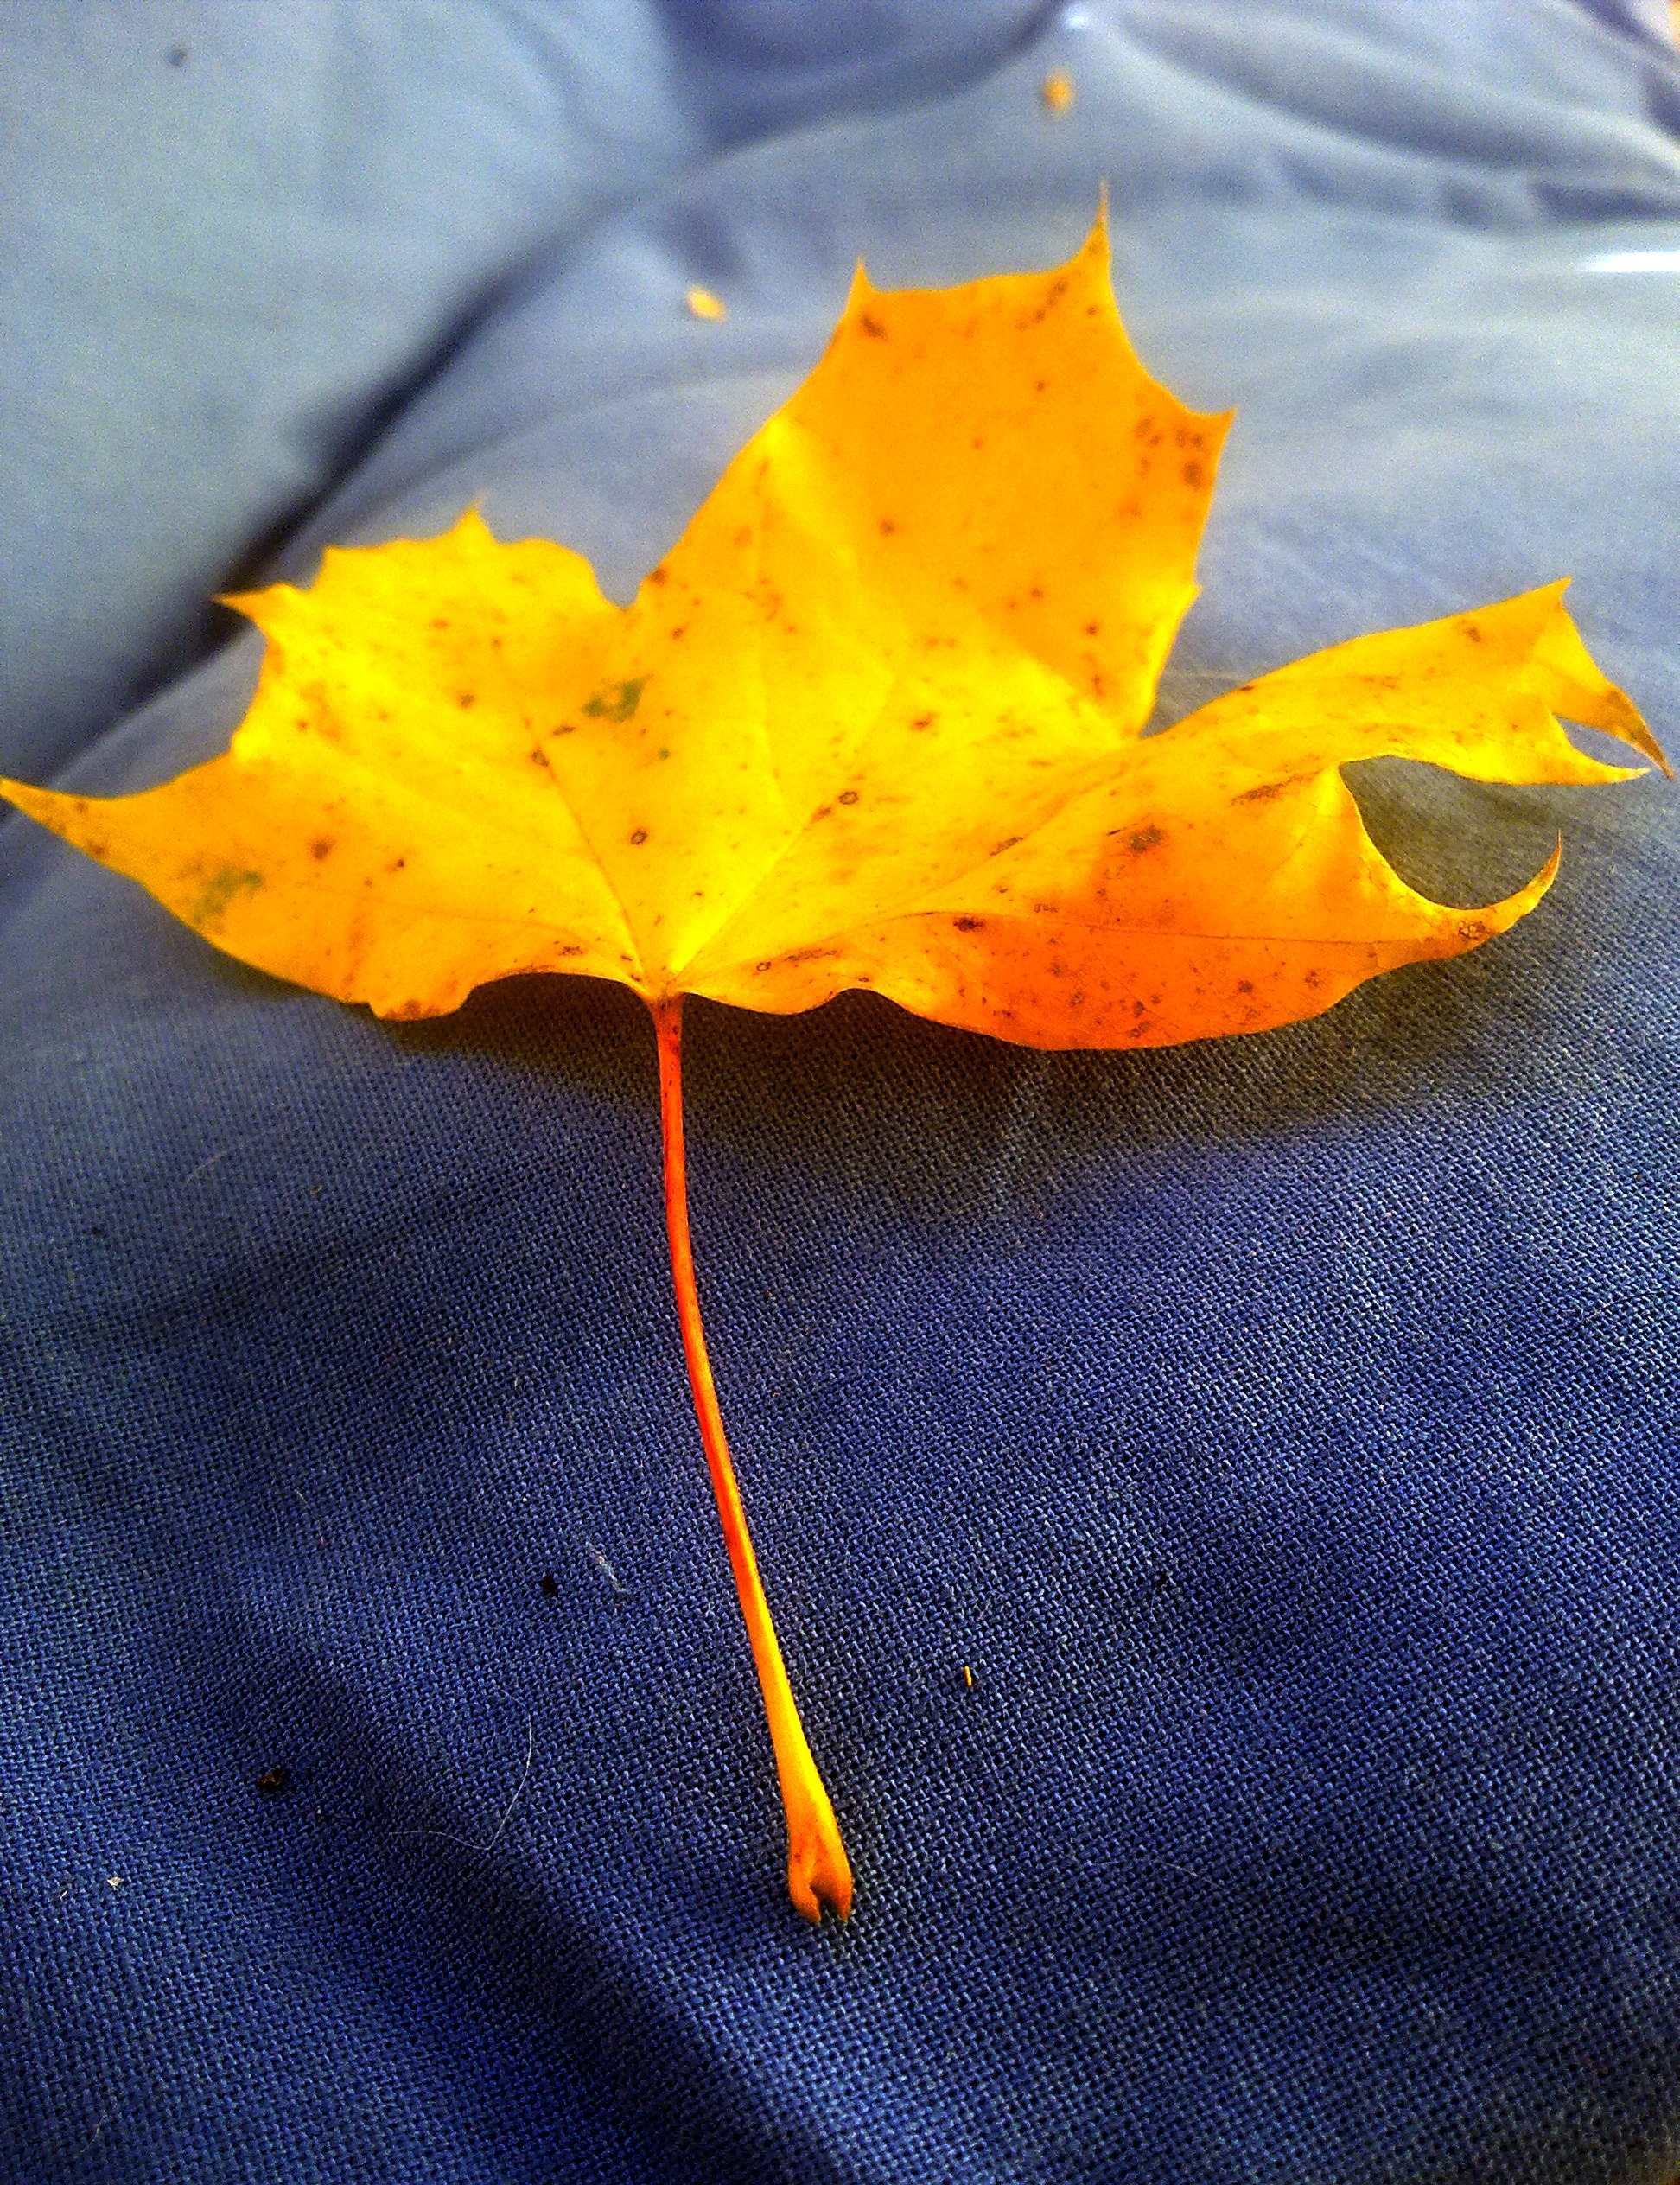
tree, branch, plant, leaf, flower, petal, autumn, blue, colorful, yellow, flora, season, maple tree, maple leaf, deciduous tree, leaves, october, red leaf, fall foliage, yellow sheet, macro photography, flowering plant, plant stem, woody plant, land plant